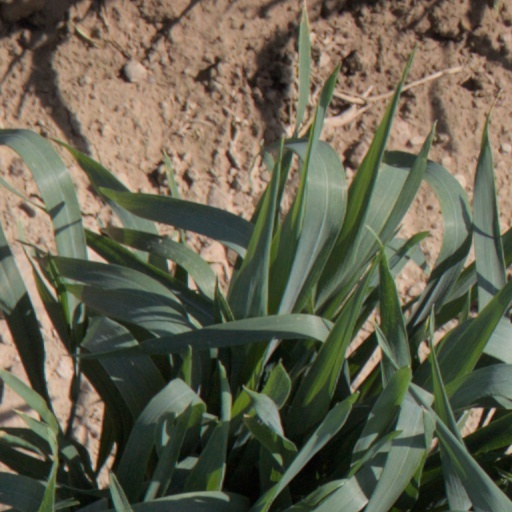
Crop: wheat